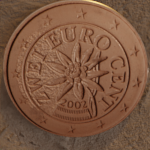
Coin value: 2cents
Country: at
Edition: standard